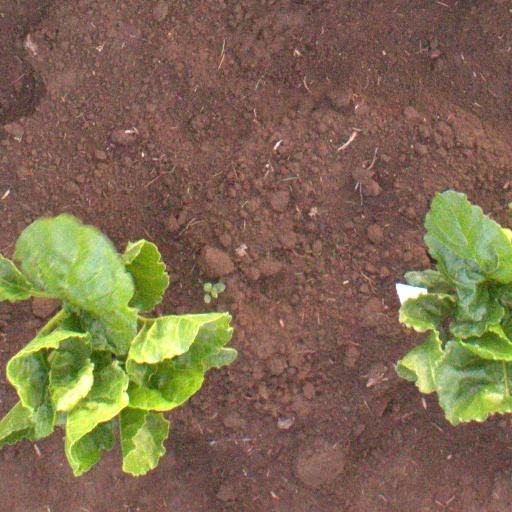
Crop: sugar beet